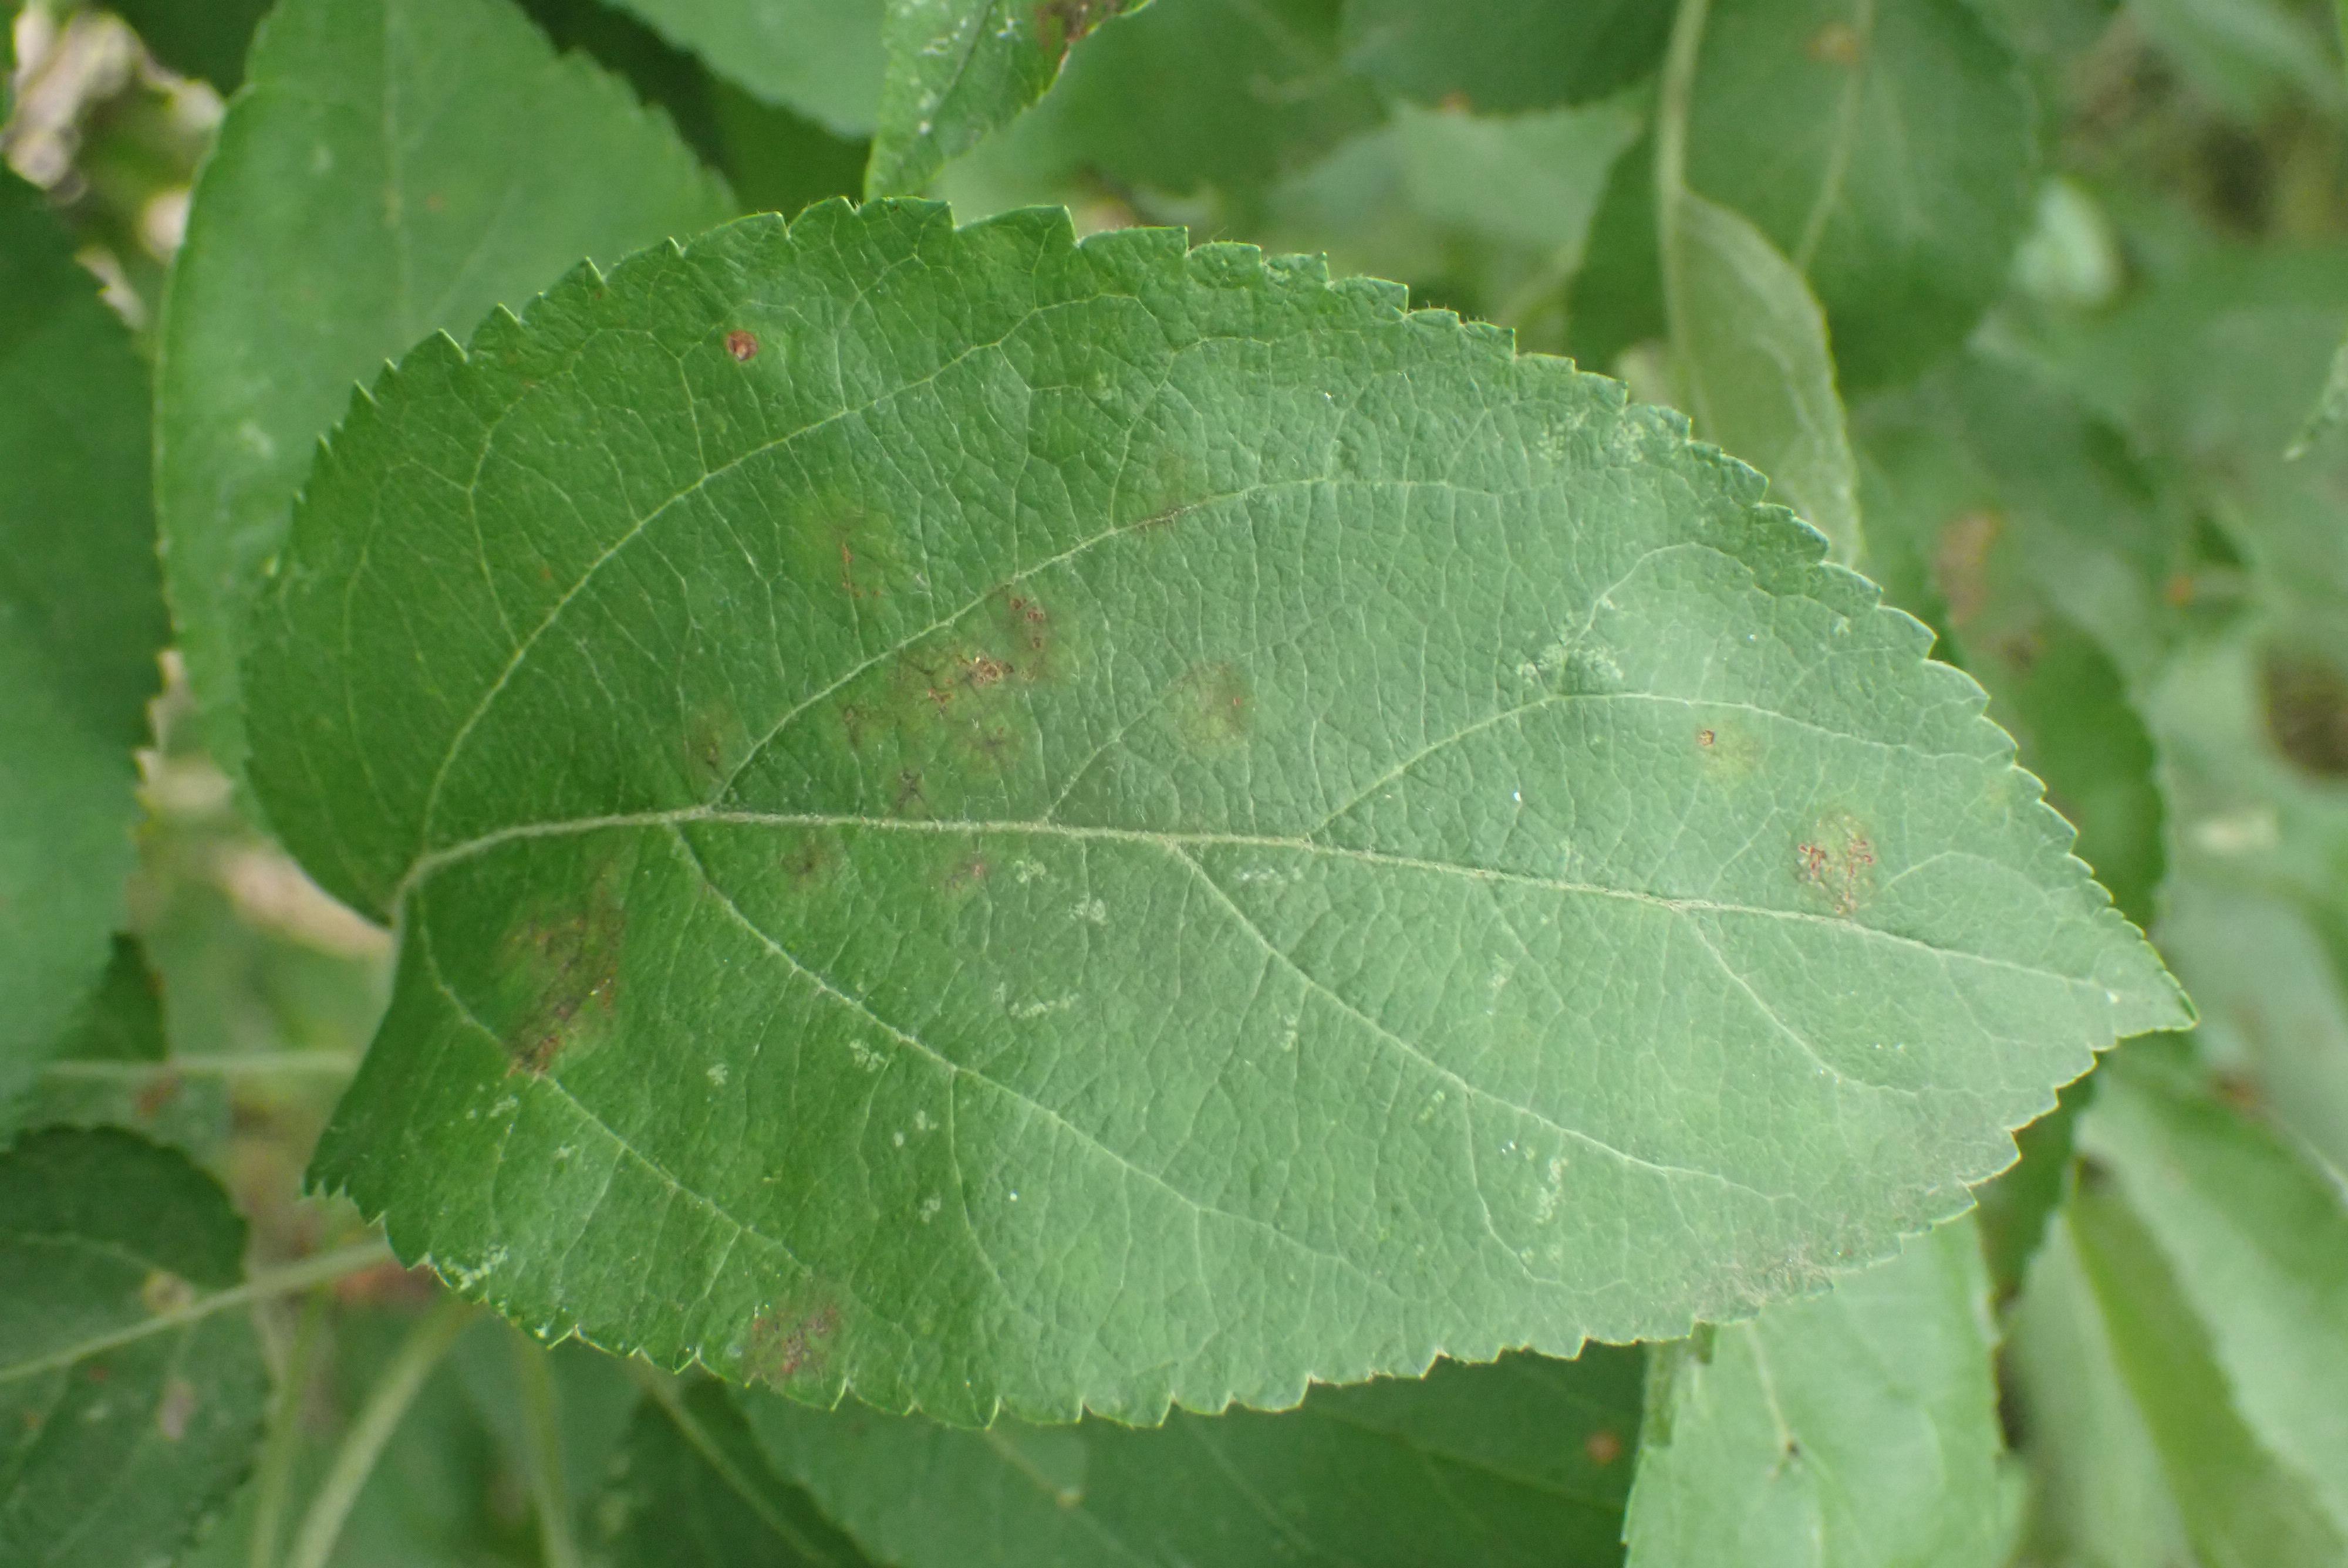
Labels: scab